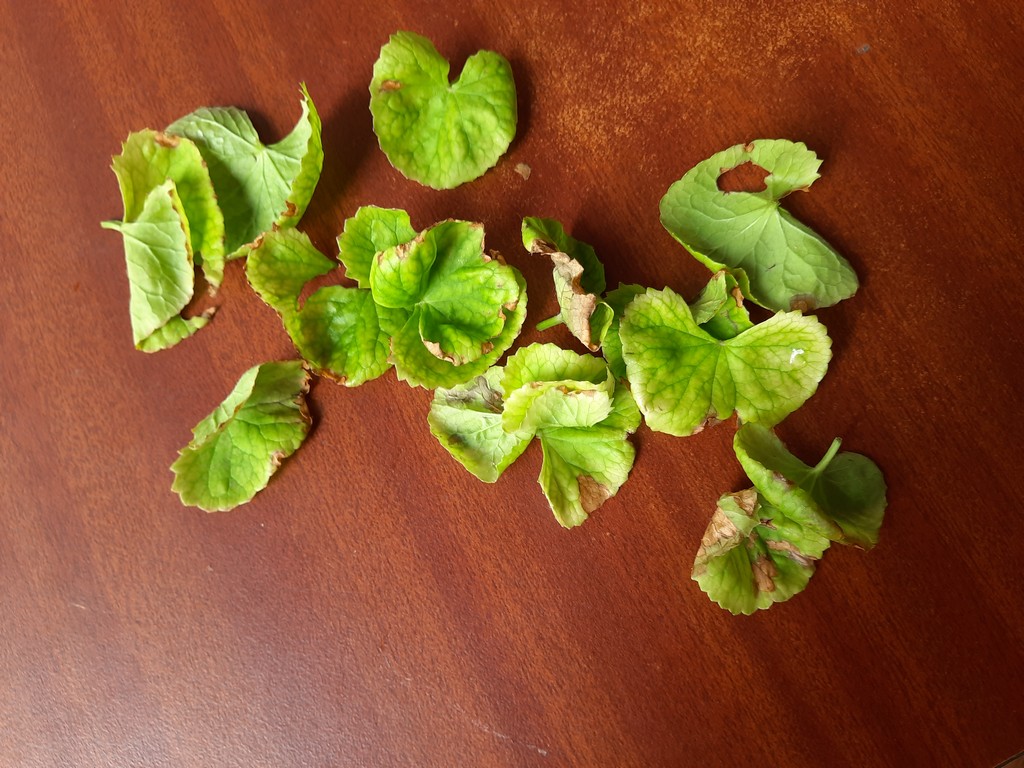
Label: Unhealthy